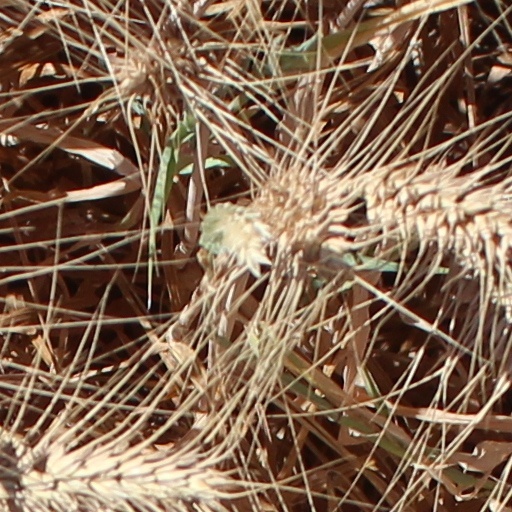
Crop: wheat